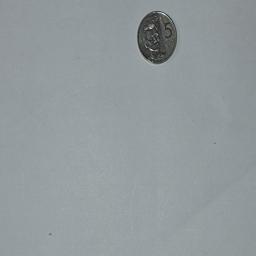
Label: 5_New_Front